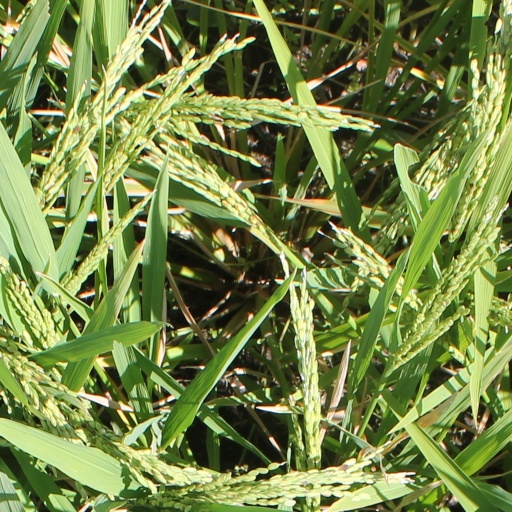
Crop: rice